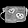
Label: Bag